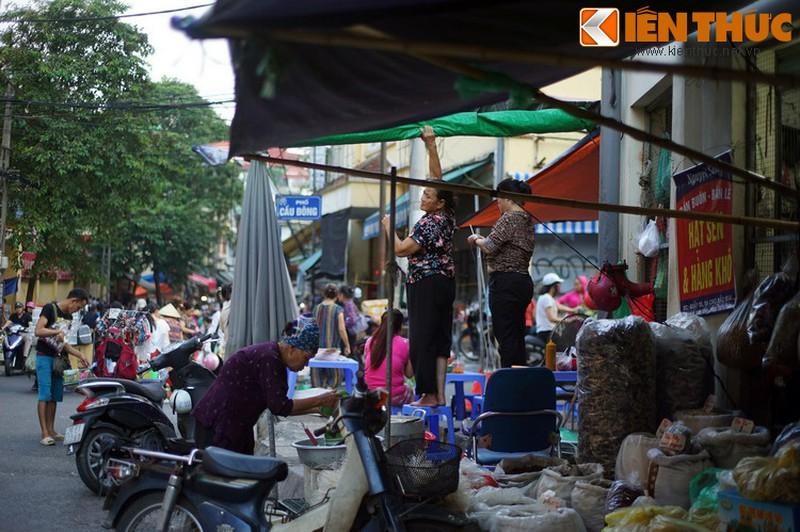
có một người phụ nữ đang chạm tay vào tấm bạt màu xanh lá cây